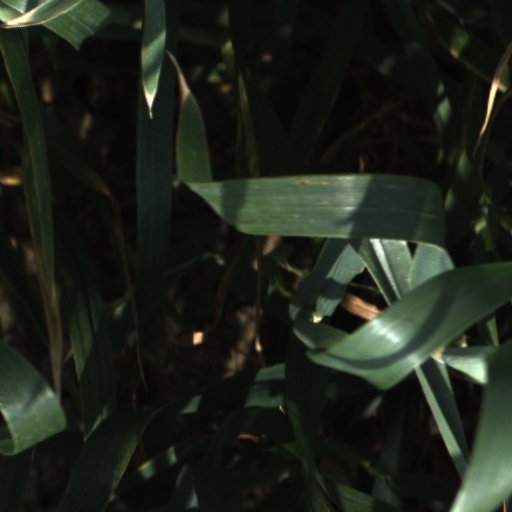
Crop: wheat